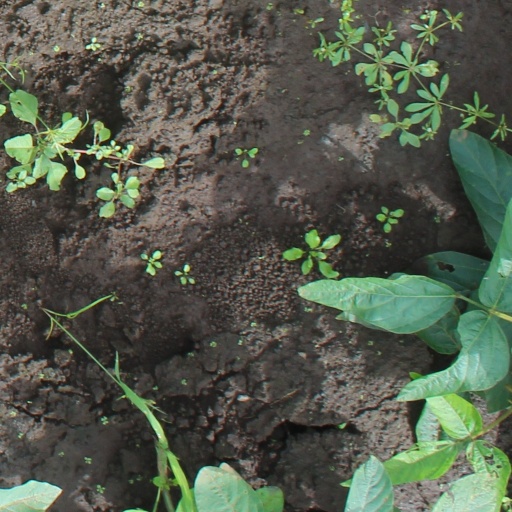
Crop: soybean